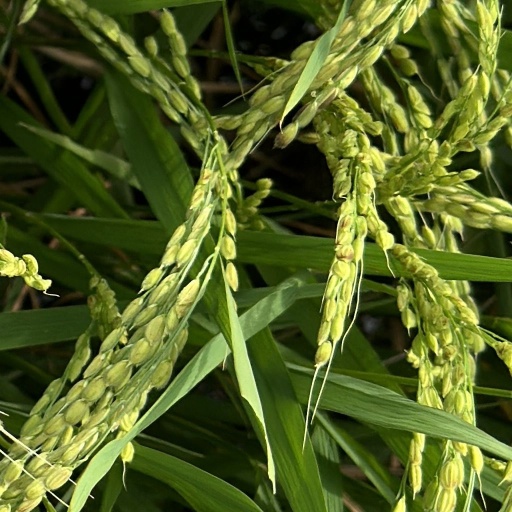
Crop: rice